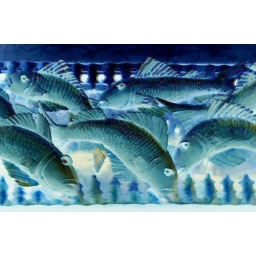
brass sculpture of fish above door of Striped Bass restaurant, Philadelphia, PA, manipulated